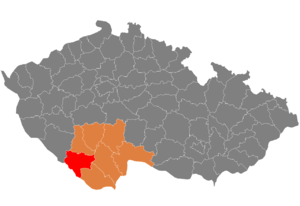
Le district de Prachatice est un des sept districts de la région de Bohême-du-Sud, en Tchéquie. Son chef-lieu est la ville de Prachatice.